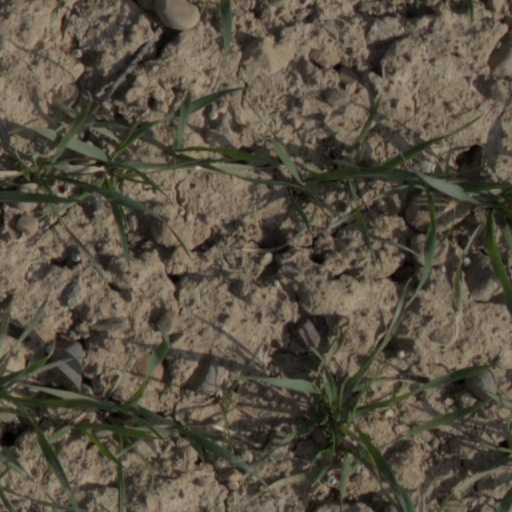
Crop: wheat